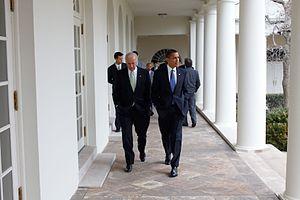
La Maison-Blanche est la résidence officielle et le bureau du président des États-Unis. Elle se situe au 1600, Pennsylvania Avenue NW à Washington D.C. Le bâtiment en grès d'Aquia Creek et peint en blanc, construit entre 1792 et 1800, s'inspire du style georgien. Il est le lieu de résidence, de travail et de réception de tous les présidents américains depuis John Adams, deuxième président des États-Unis, qui y entre en 1800.